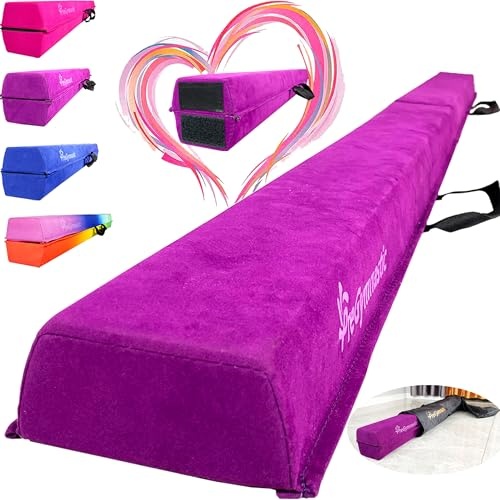
PreGymnastic 6FT/8FT/9.5FT Folding Balance Beam for Kids 3-12,Foldable Gymnastics Floor Beam-Extra Firm Suede Cover with Carry Bag for Home-Gym Equipment for Toddler Teenage (Purple, 6FT)
Brand: PreGymnastic
Brand: PreGymnastic Color: Purple Features: Choose A Perfect Balance Beam：We have been constantly updating our products according to the demands of coaches and customers. Our beams are closer to the competition ones, which can offer better grip. Hand pressure should be totally different A Beam Will Not Sink Under Weight 150 LBS：This folding beam is made of heavy grade and thick density EVA 150 kg/m³, firmer and holds up enough for young athletes to practice at home on with confidence to develop skills and supports from level 1 to 10 An Ideal Beam：If you want a balance beam easy to store and carry, similar feeling to competition ones, this beam can meet your demands. It is covered with super durable synthetic suede materials, soft and smooth, and allows comfort for you to stand on Ideal Home Gymnastics Equipment for Children Ages 3-12 Indoor & Outdoor: It comes with carry bag, easy to store and carry outside. Shining sticker included, your lovely girls and boys will be happy to decorate their own special balance beam We Stand Behind Our Products: PreGymnastic provides wonderful customer service. We are fully dedicated to providing 100% satisfaction to each of our valued customers. Your issue will be resolved soon if any concerned with our products Package Dimensions: 37.0 x 6.0 x 5.5 inches
Category: Sporting Goods > Athletics > Gymnastics > Gymnastics Bars & Balance Beams